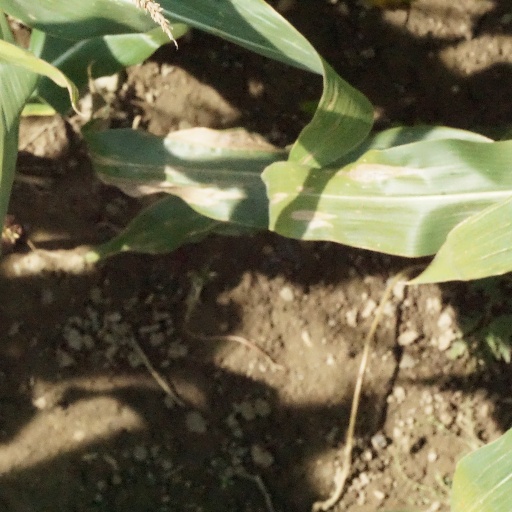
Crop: maize; corn